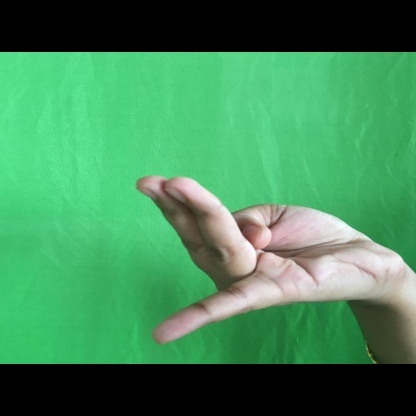
Mudra: Chaturam